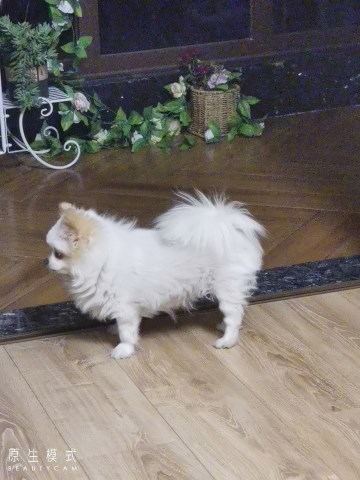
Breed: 1936-n000005-Pomeranian